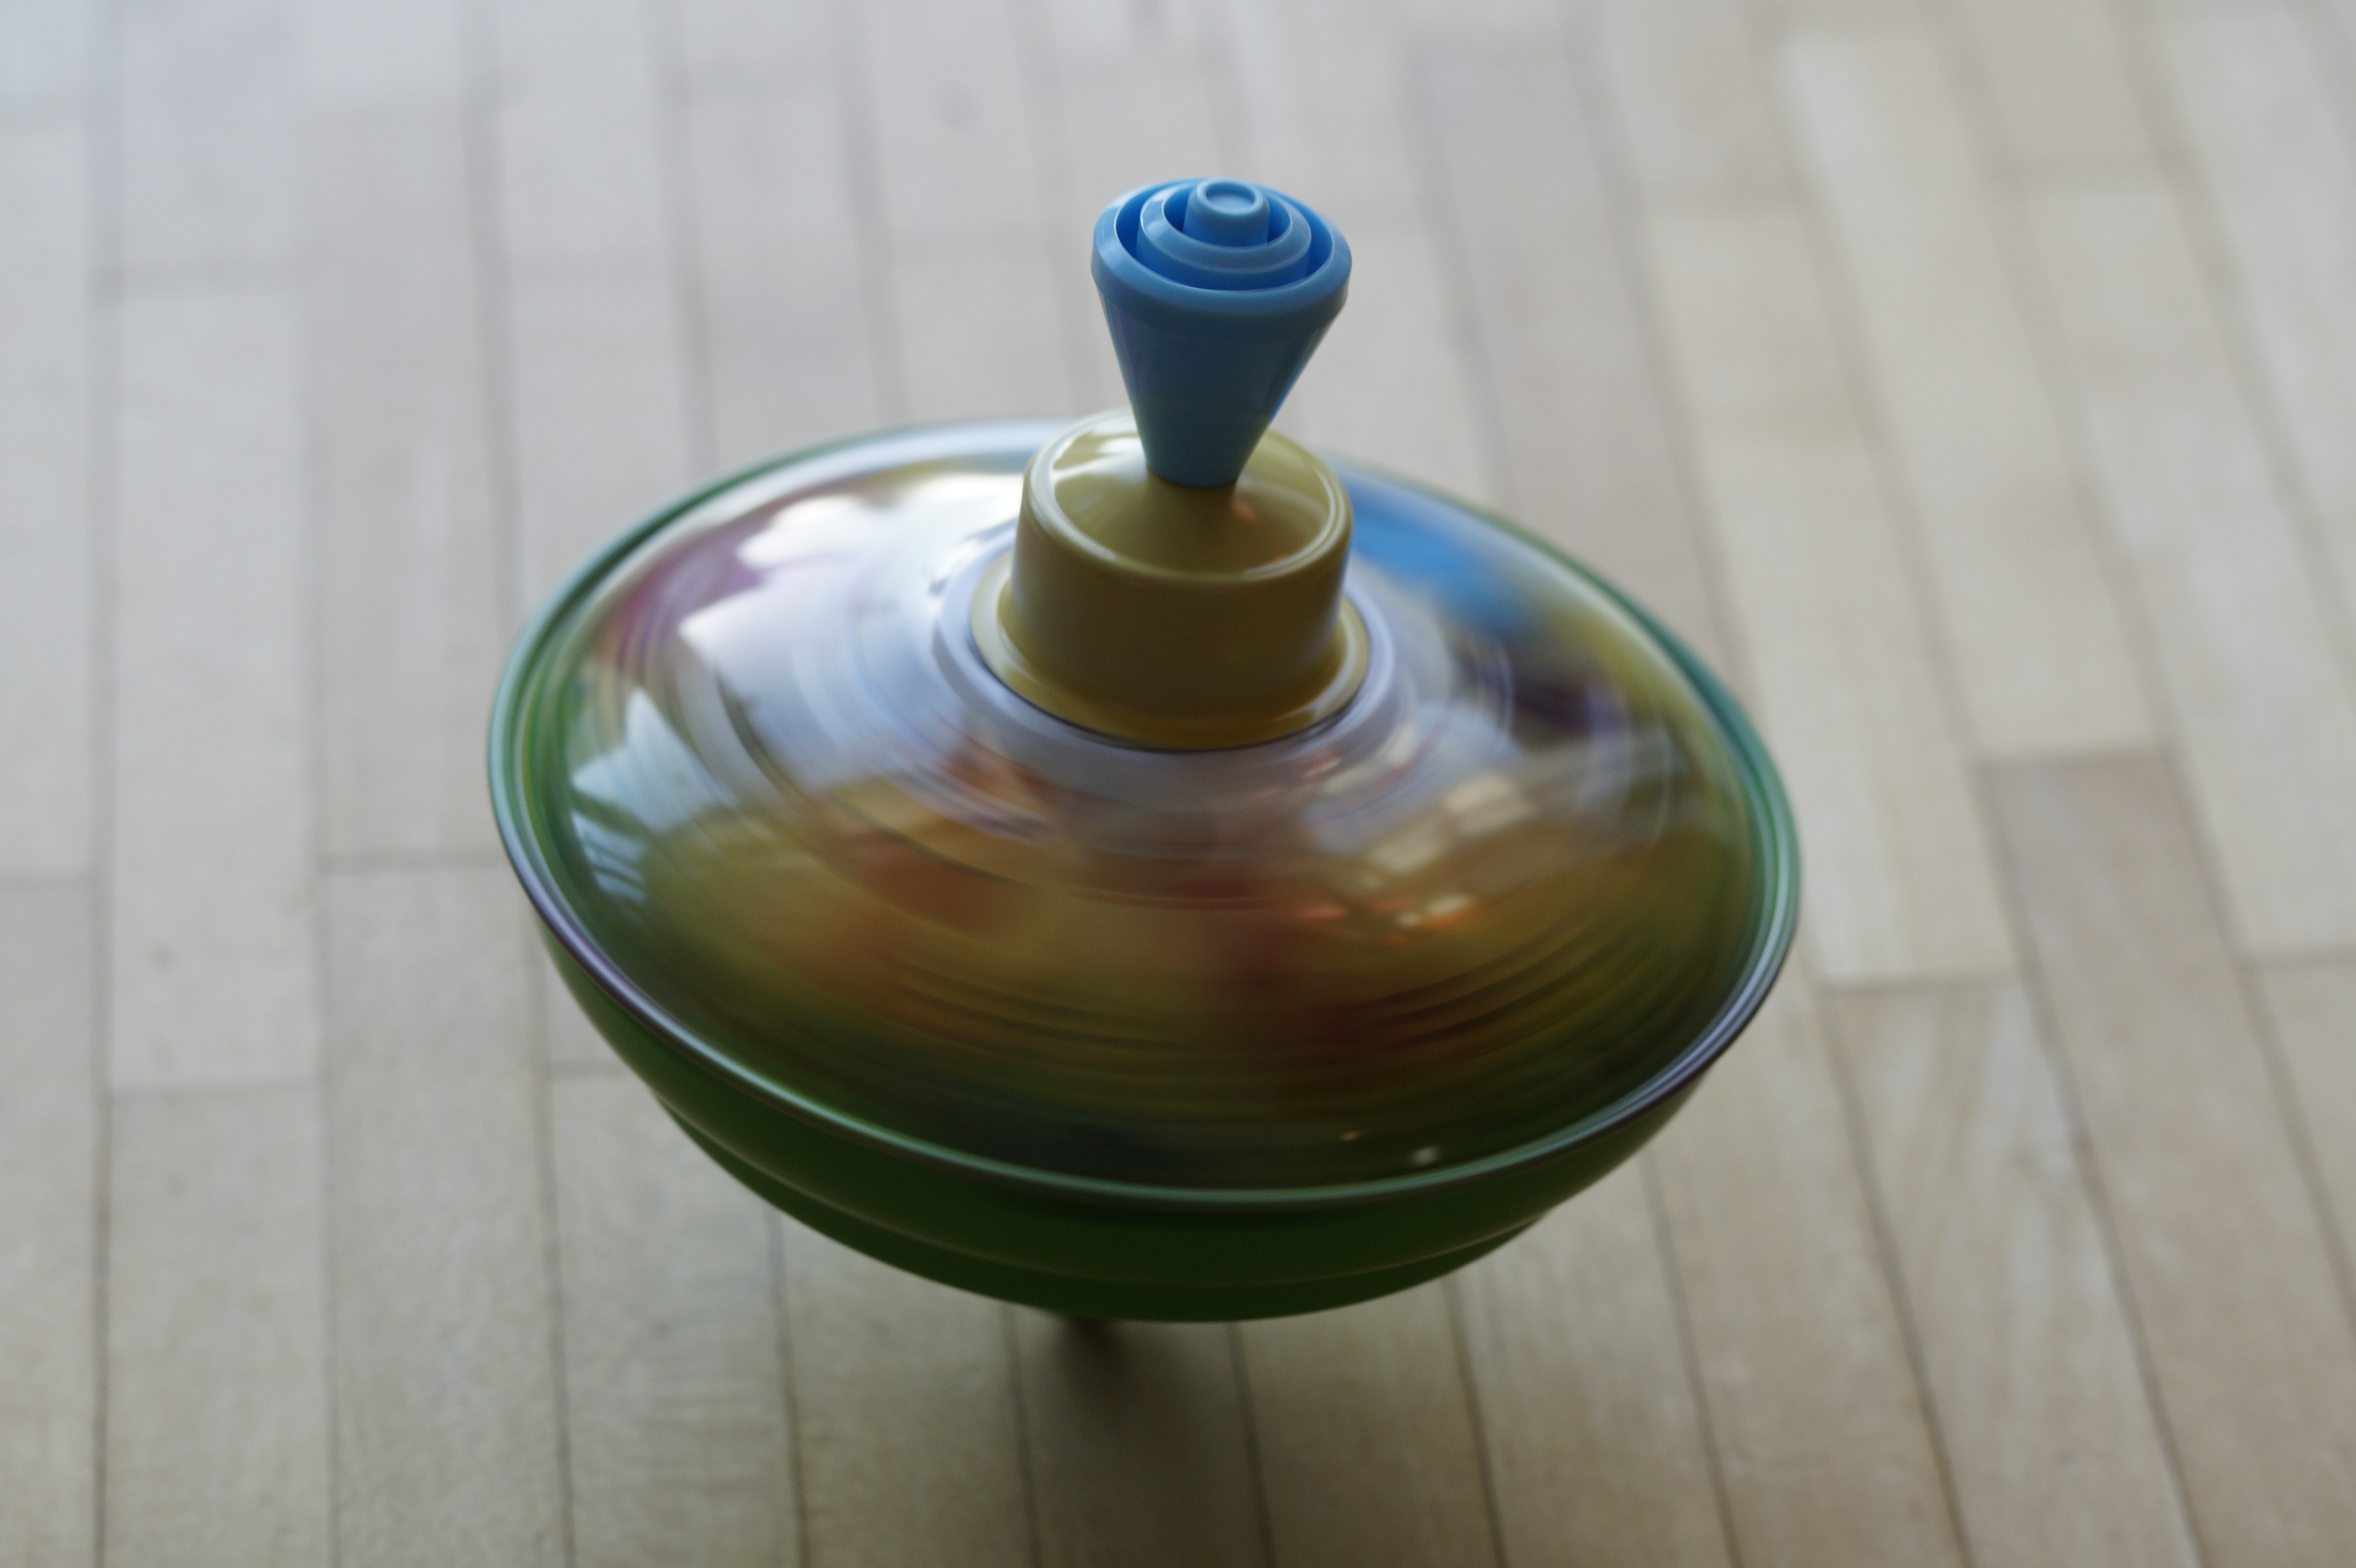
glass, dance, metal, child, movement, lighting, material, roundabout, children, toys, turn, rotors, children toys, rotate, tin toys, dance gyro, humming top